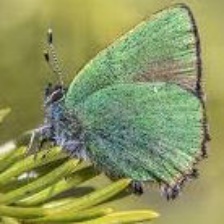
Species: GREEN HAIRSTREAK
Butterfly family (ImageNet category): lycaenid_butterfly